Ann Sheridan

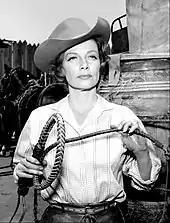
"Wagon Train" in 1962

Sheridan did two lighter films: , a musical comedy, and with Bette Davis, wherein she played a character modeled on Gertrude Lawrence. She then made "Kings Row" (1942), in which she received top billing playing opposite Ronald Reagan, Robert Cummings, and Betty Field. It was a major success and one of Sheridan's most memorable films.